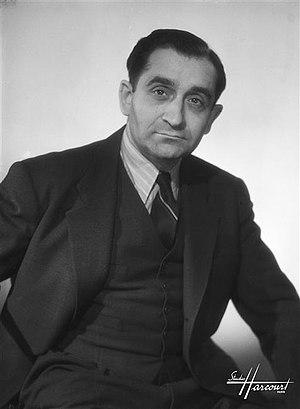
Pierre Mendès France, surnommé PMF, né le 11 janvier 1907 à Paris et mort le 18 octobre 1982 dans la même ville, est un homme d'État français.
Le premier gouvernement Charles de Gaulle fait partie des gouvernements provisoires de la République française.
La Quatrième République, ou IVᵉ République, est le régime républicain en vigueur en France du 27 octobre 1946 au 4 octobre 1958. Elle est instituée après la libération de la France de l'occupation allemande. Malgré la grave crise qu'avait connue la Troisième République au cours des années 1930, elle reste globalement fidèle au modèle de la république parlementaire qui s'était imposé à partir de 1875.